Ard Schenk

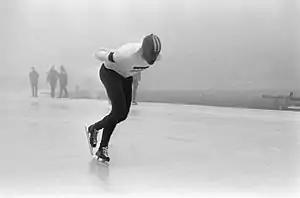
Schenk (1965)

Schenk competed in international meets from 1964 on, winning his first medal at the 1965 world championships and his first gold medal at the 1966 European championships. In the late 60s, Schenk was usually bested by his compatriot Kees Verkerk, but in the early 1970s he dominated international speed skating. The winning duo of Ard & Keesie were responsible for a lasting popularity of speed skating in the Netherlands.